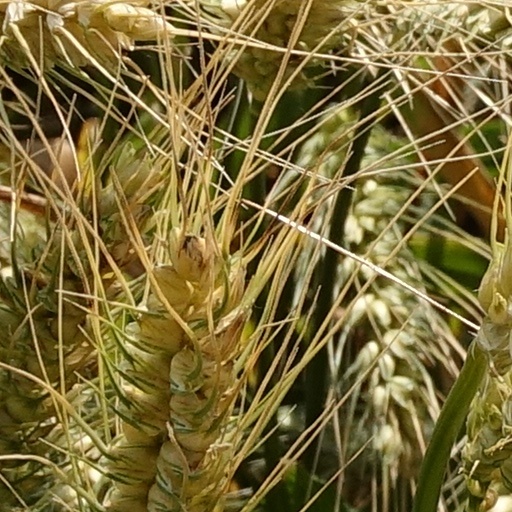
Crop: wheat